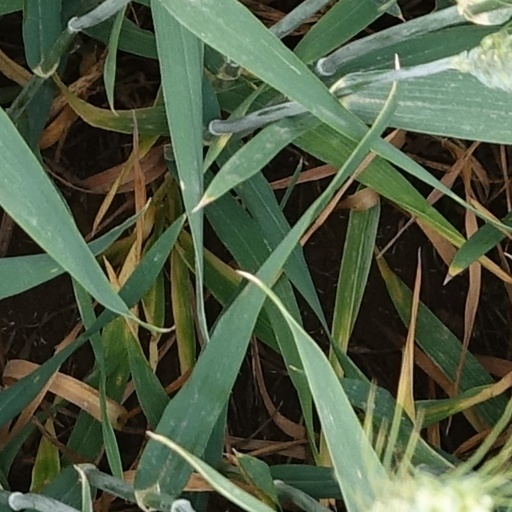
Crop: wheat